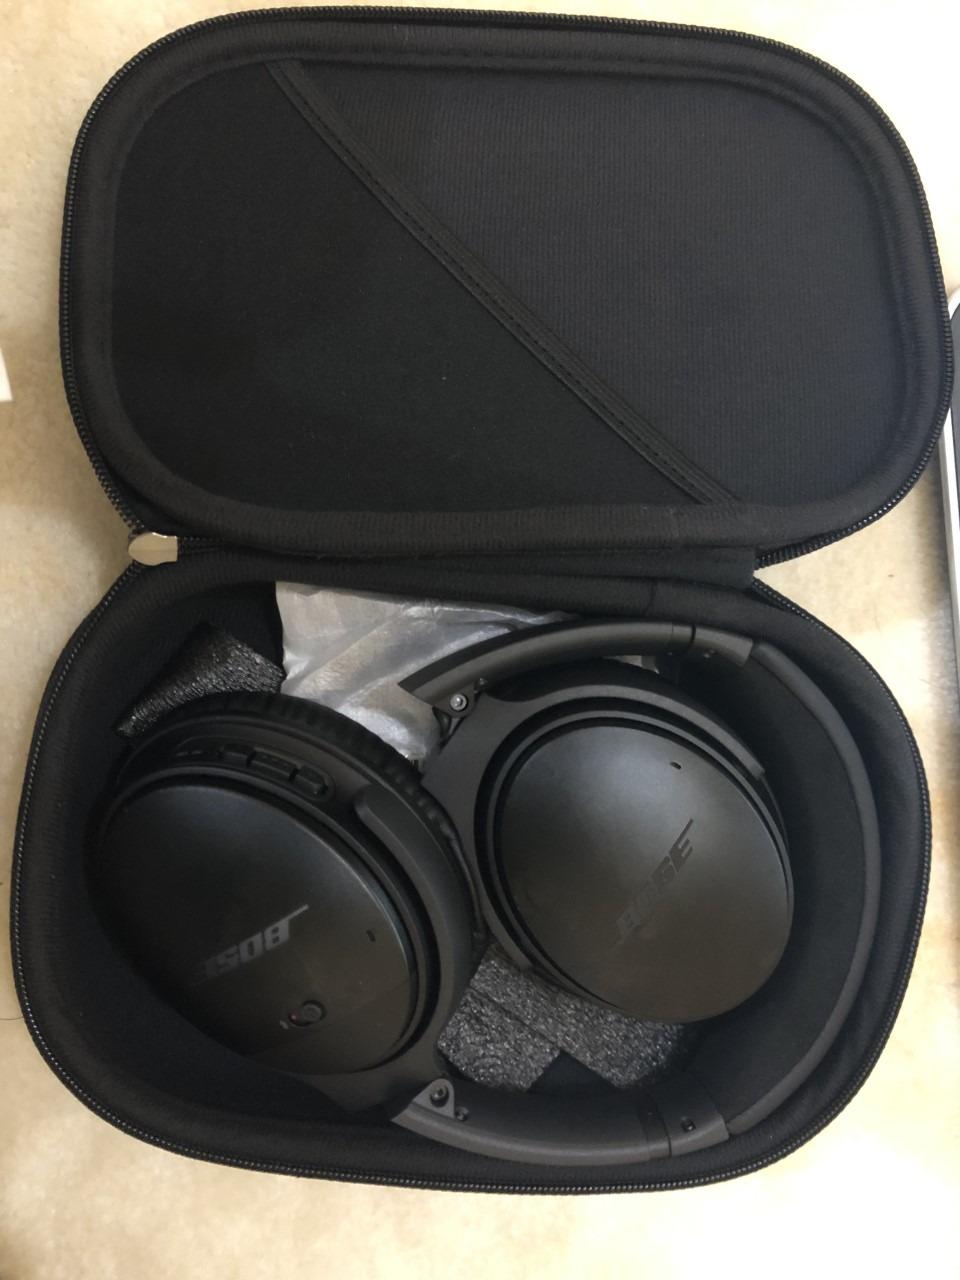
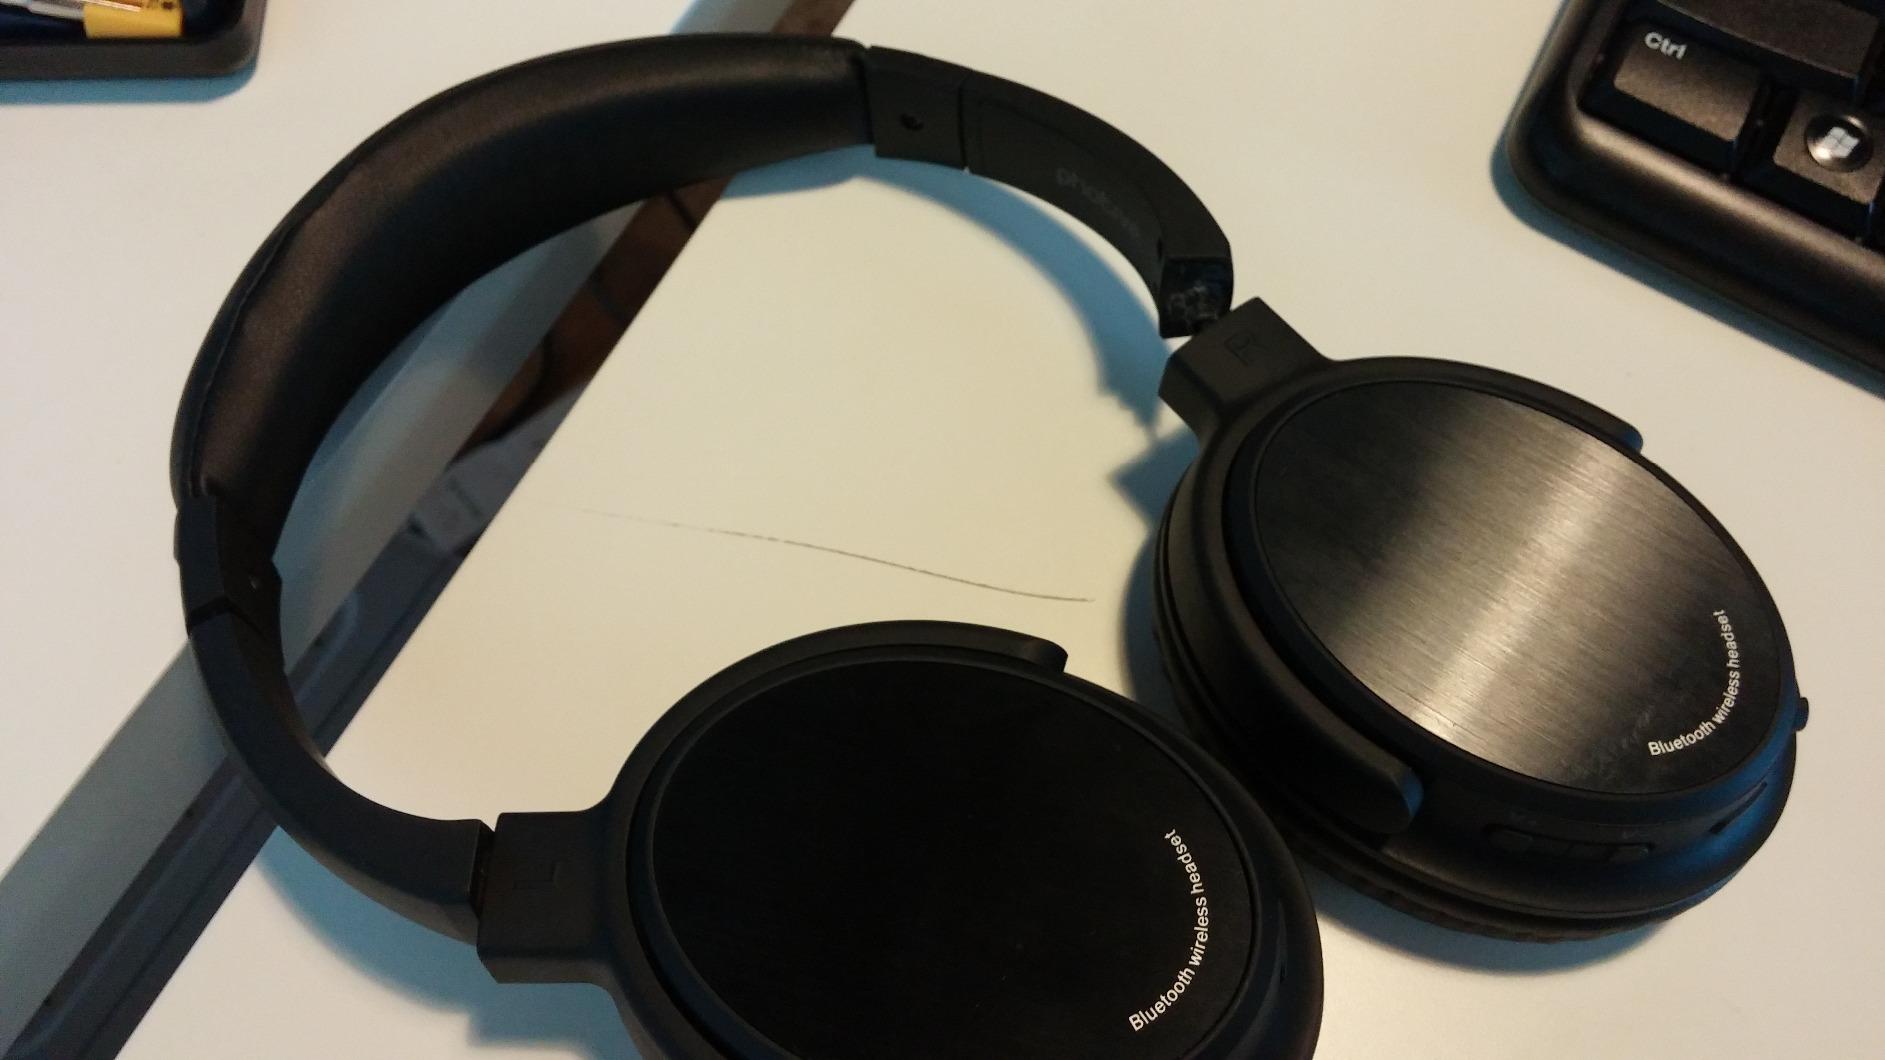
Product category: headphones
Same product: no